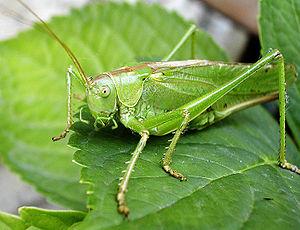
Sauterelle est un nom vernaculaire ambigu désignant en français non pas un genre, mais plusieurs familles et sous-familles d'insectes orthoptères communs presque partout dans le monde et qui se déplacent en sautant à l'aide de leurs longues pattes postérieures. Ce terme dérive de « sauter ». Elles ont des antennes longues, et des organes auditifs situés sur leurs pattes avant. Les Américains les nomment katydids et les Anglais bush-crickets.
Ce guide phylogénétique illustré du monde animal permet, pour l'ensemble des groupes animaux, d'accéder directement aux images entreposées sur le site de Wikimedia Commons. L'accès peut se faire soit de manière simplifiée vers les principaux grands groupes, soit de façon plus ciblée via un arbre phylogénétique. Cet arbre est tiré de l'ouvrage de Guillaume Lecointre et Hervé Le Guyader : Classification phylogénétique du vivant. Pour un arbre phylogénétique plus détaillé, voir l'arbre phylogénétique de Wikipédia.
Dans son sens le plus commun en français, une sauterelle est un insecte, mais, par analogie, ce mot peut avoir d'autres usages.
Les pattes d'un insecte sont des membres articulés supportés par le thorax. Les trois paires de pattes, une à chaque segment du thorax, sont la caractéristique de la classe des hexapodes.